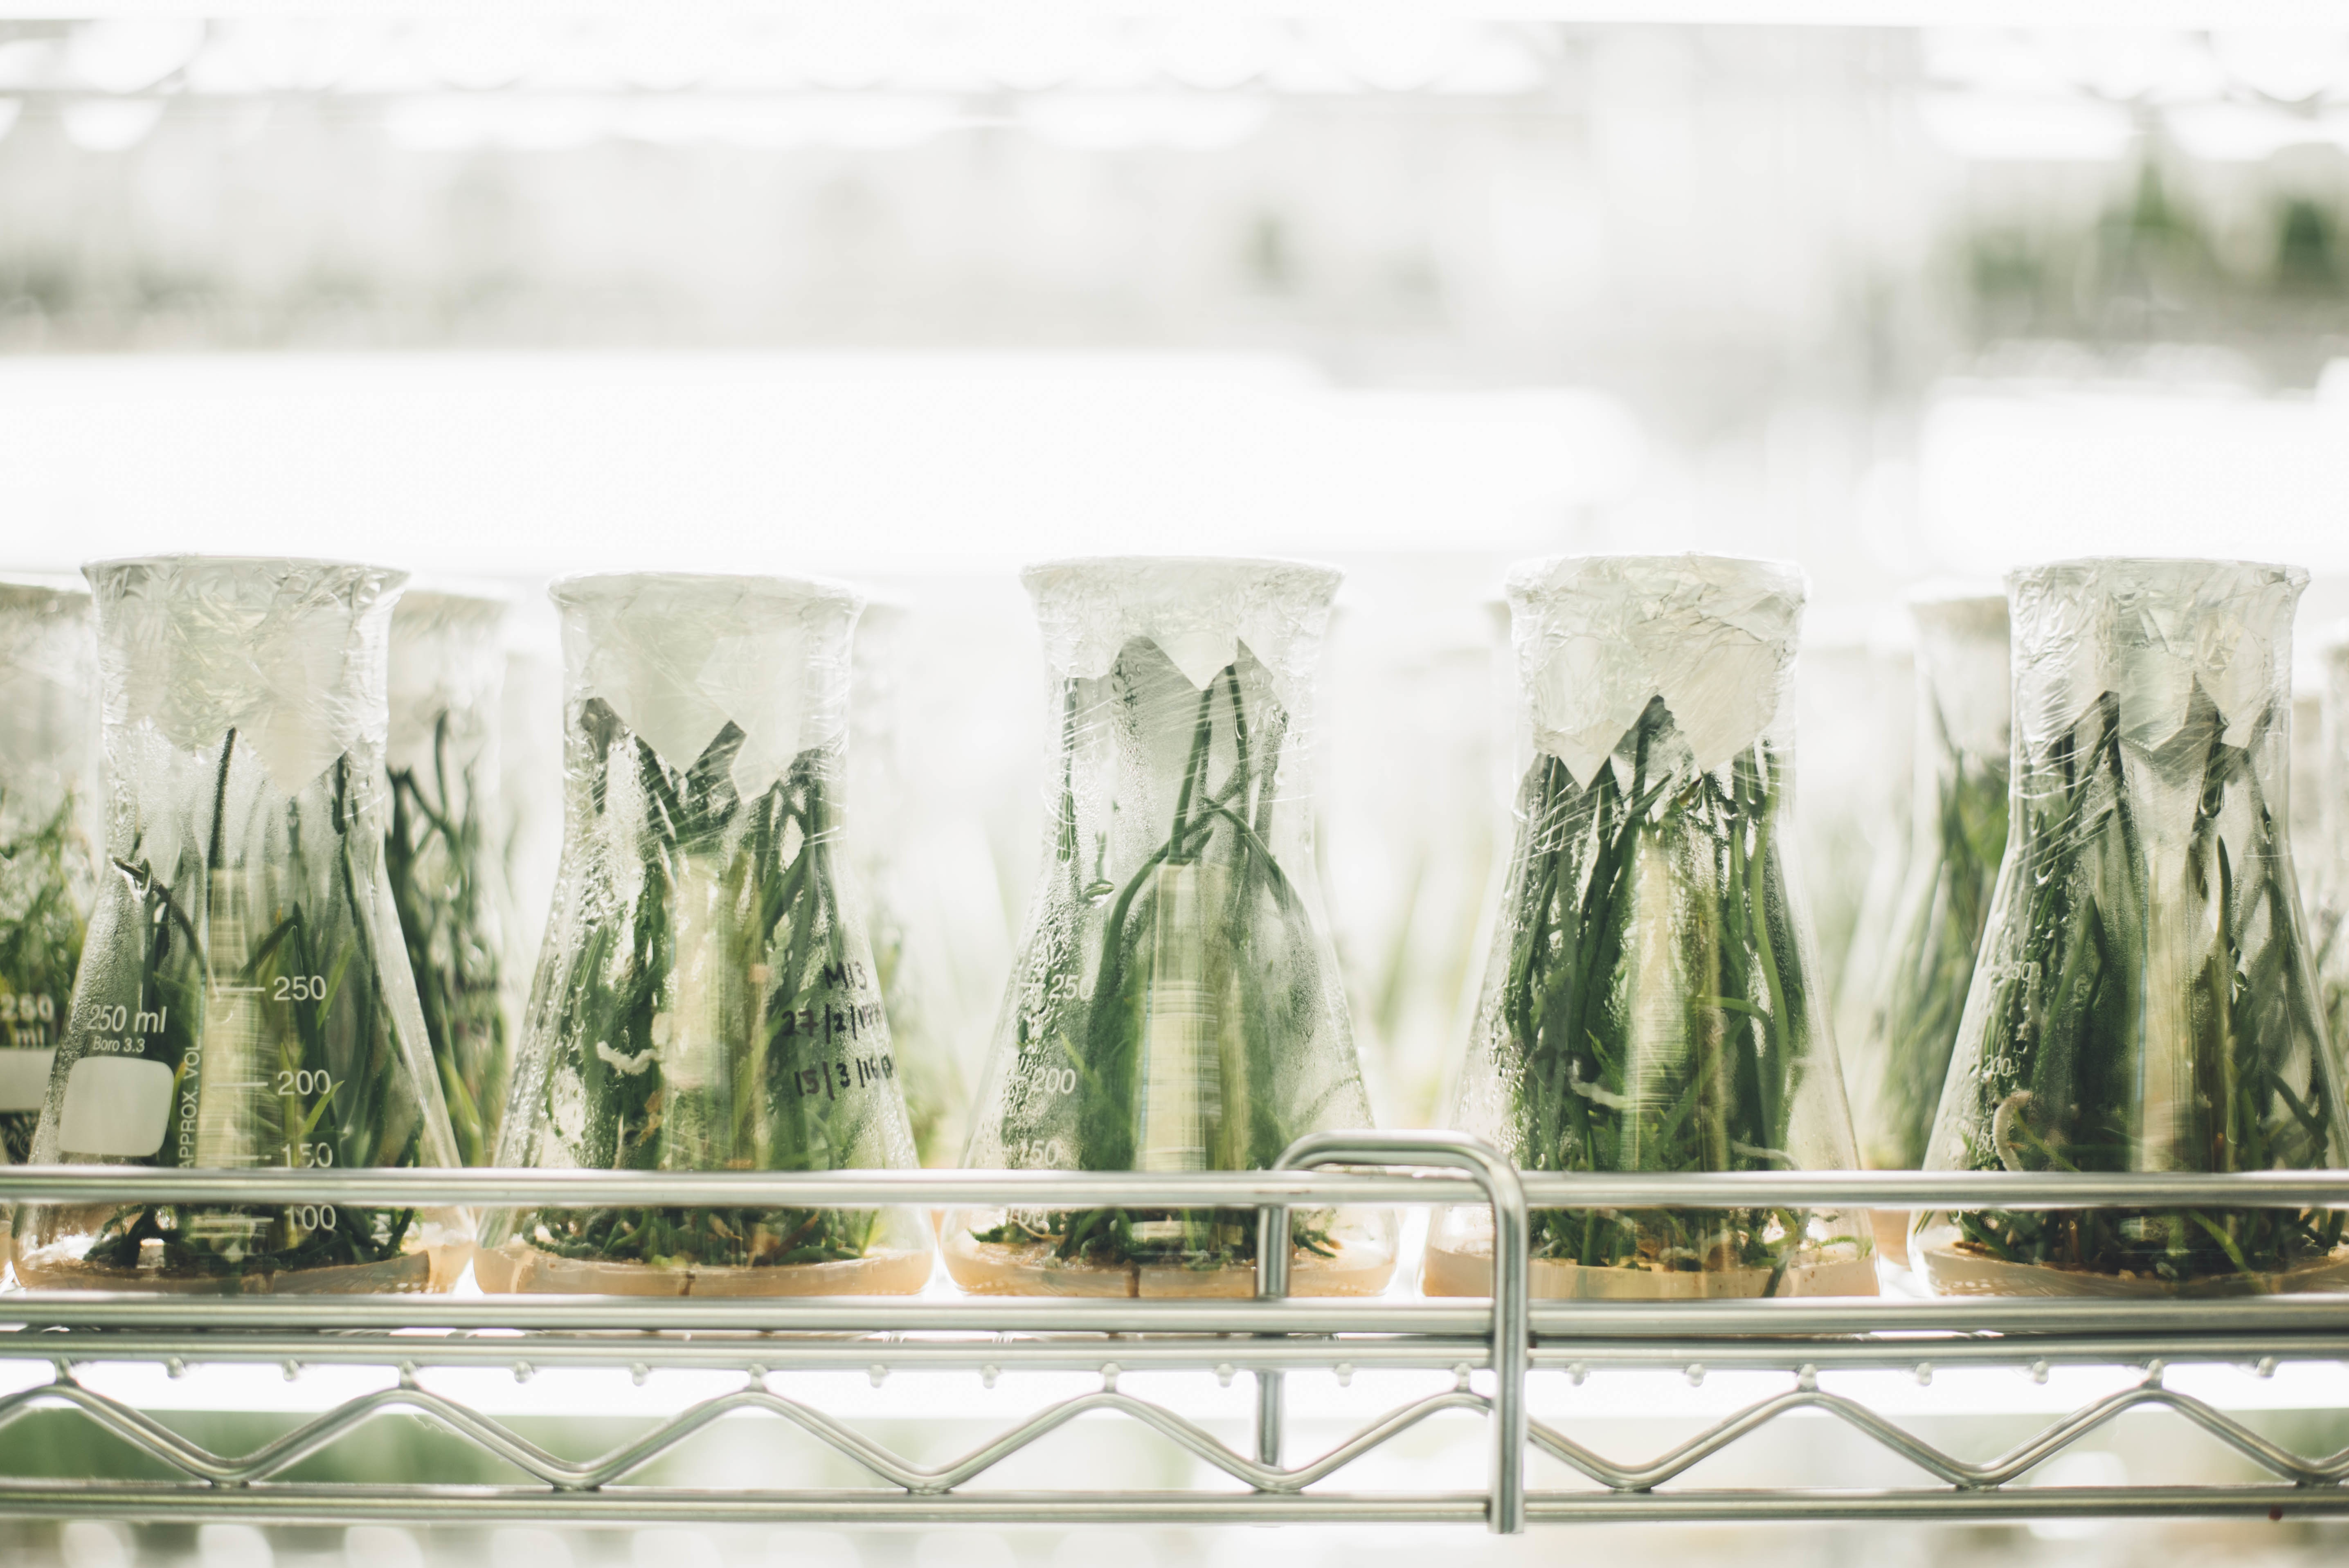
glass, green, botanical, material, research, interior design, science, experiment